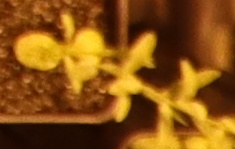
Label: Flax